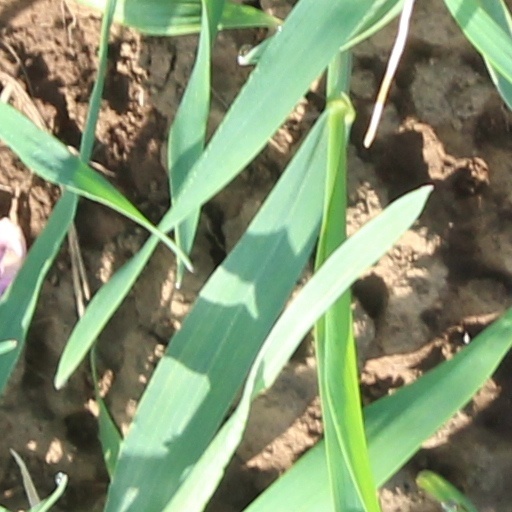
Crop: wheat